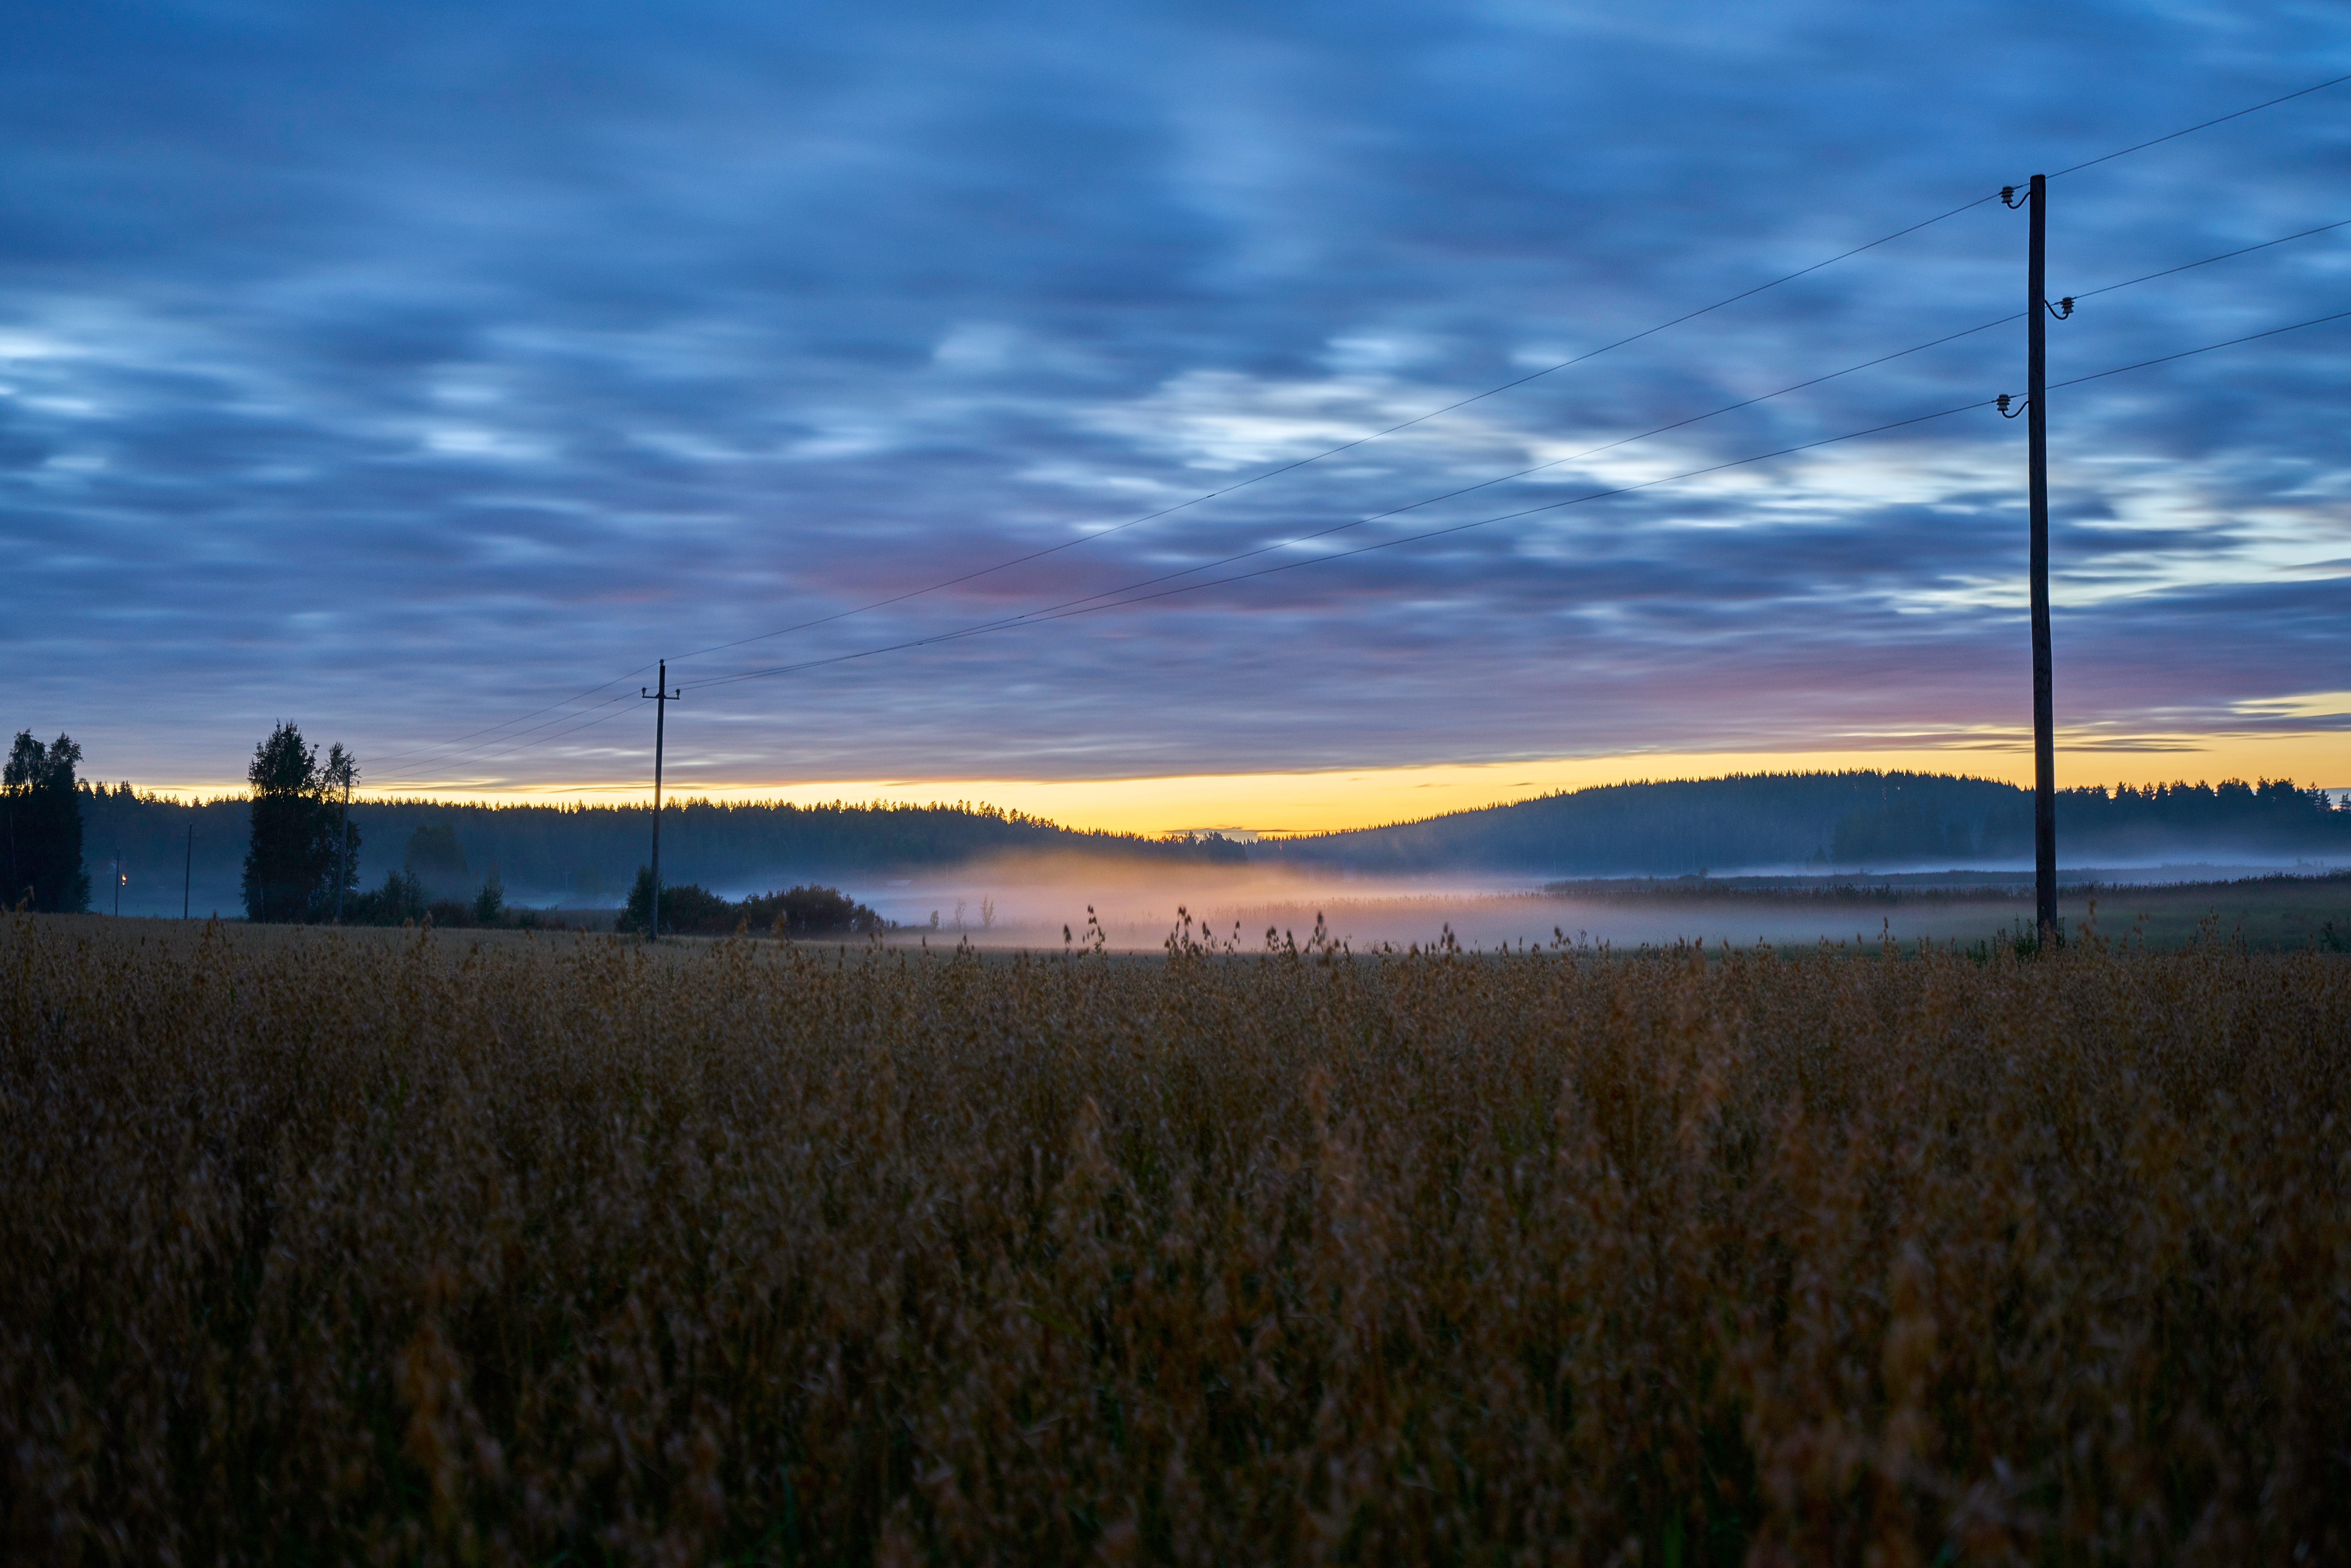
sea, coast, tree, forest, grass, horizon, cloud, sky, sun, sunrise, sunset, field, prairie, sunlight, morning, hill, wind, dawn, dusk, evening, reflection, rural area, meteorological phenomenon, grass family